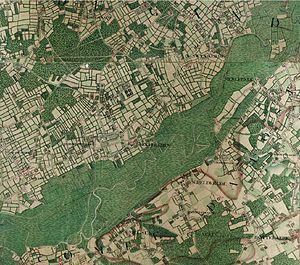
Le bassin hydrographique ou bassin versant de l'Escaut est le territoire de France, de Belgique et des Pays-Bas qui est irrigué par l'Escaut. Conformément à la Directive cadre sur l'eau, il est réparti en districts hydrographiques qui sont des unités de cohérences pour la gestion des bassins versants, reprises dans l'Accord de l'Escaut de Gand du 3 décembre 2002.
Le comte Joseph Jean de Ferraris, né et baptisé à Lunéville le 20 avril 1726 et décédé à Vienne le 1ᵉʳ avril 1814 est un officier général au service d'Autriche, cartographe, feldmaréchal, directeur de l’école de mathématique du corps d’artillerie des Pays-Bas, colonel propriétaire du régiment de Ferraris, établi dans les Pays-Bas autrichiens.